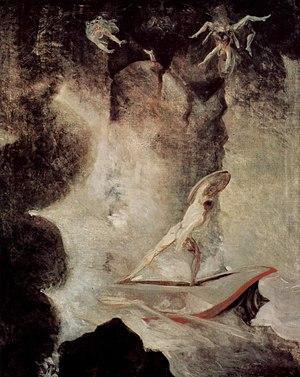
L’Odyssée est une épopée grecque antique attribuée à l’aède Homère, qui l'aurait composée après l’Iliade, vers la fin du VIIIᵉ siècle av. J.-C. Elle est considérée comme l’un des plus grands chefs-d’œuvre de la littérature et, avec l’Iliade, comme l'un des deux « poèmes fondateurs » de la civilisation européenne.